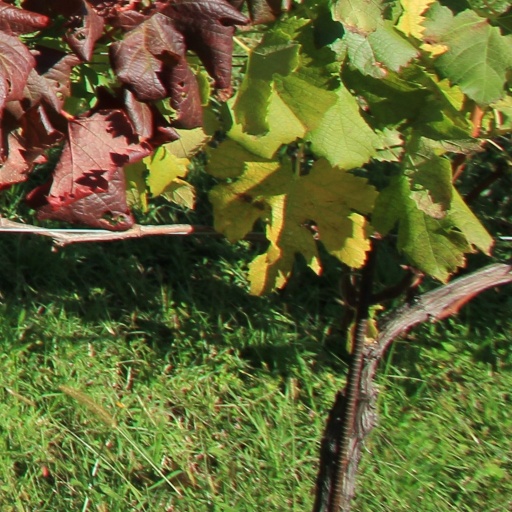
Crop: grape